Roderigo Lopes

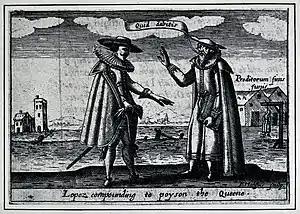
Lopes "(right)" speaking with a Spaniard (engraving by )

Roderigo Lopes (c. 1517 – 7 June 1594) was a Portuguese physician who served as a physician-in-chief to Queen Elizabeth I of England from 1581 until his death by execution, having been found guilty of plotting to poison her. A Portuguese "converso" or New Christian of Jewish ancestry, he is the only royal doctor in English history to have been executed, and may have inspired the character of Shylock in Shakespeare's "The Merchant of Venice", which was written within four years of his death.